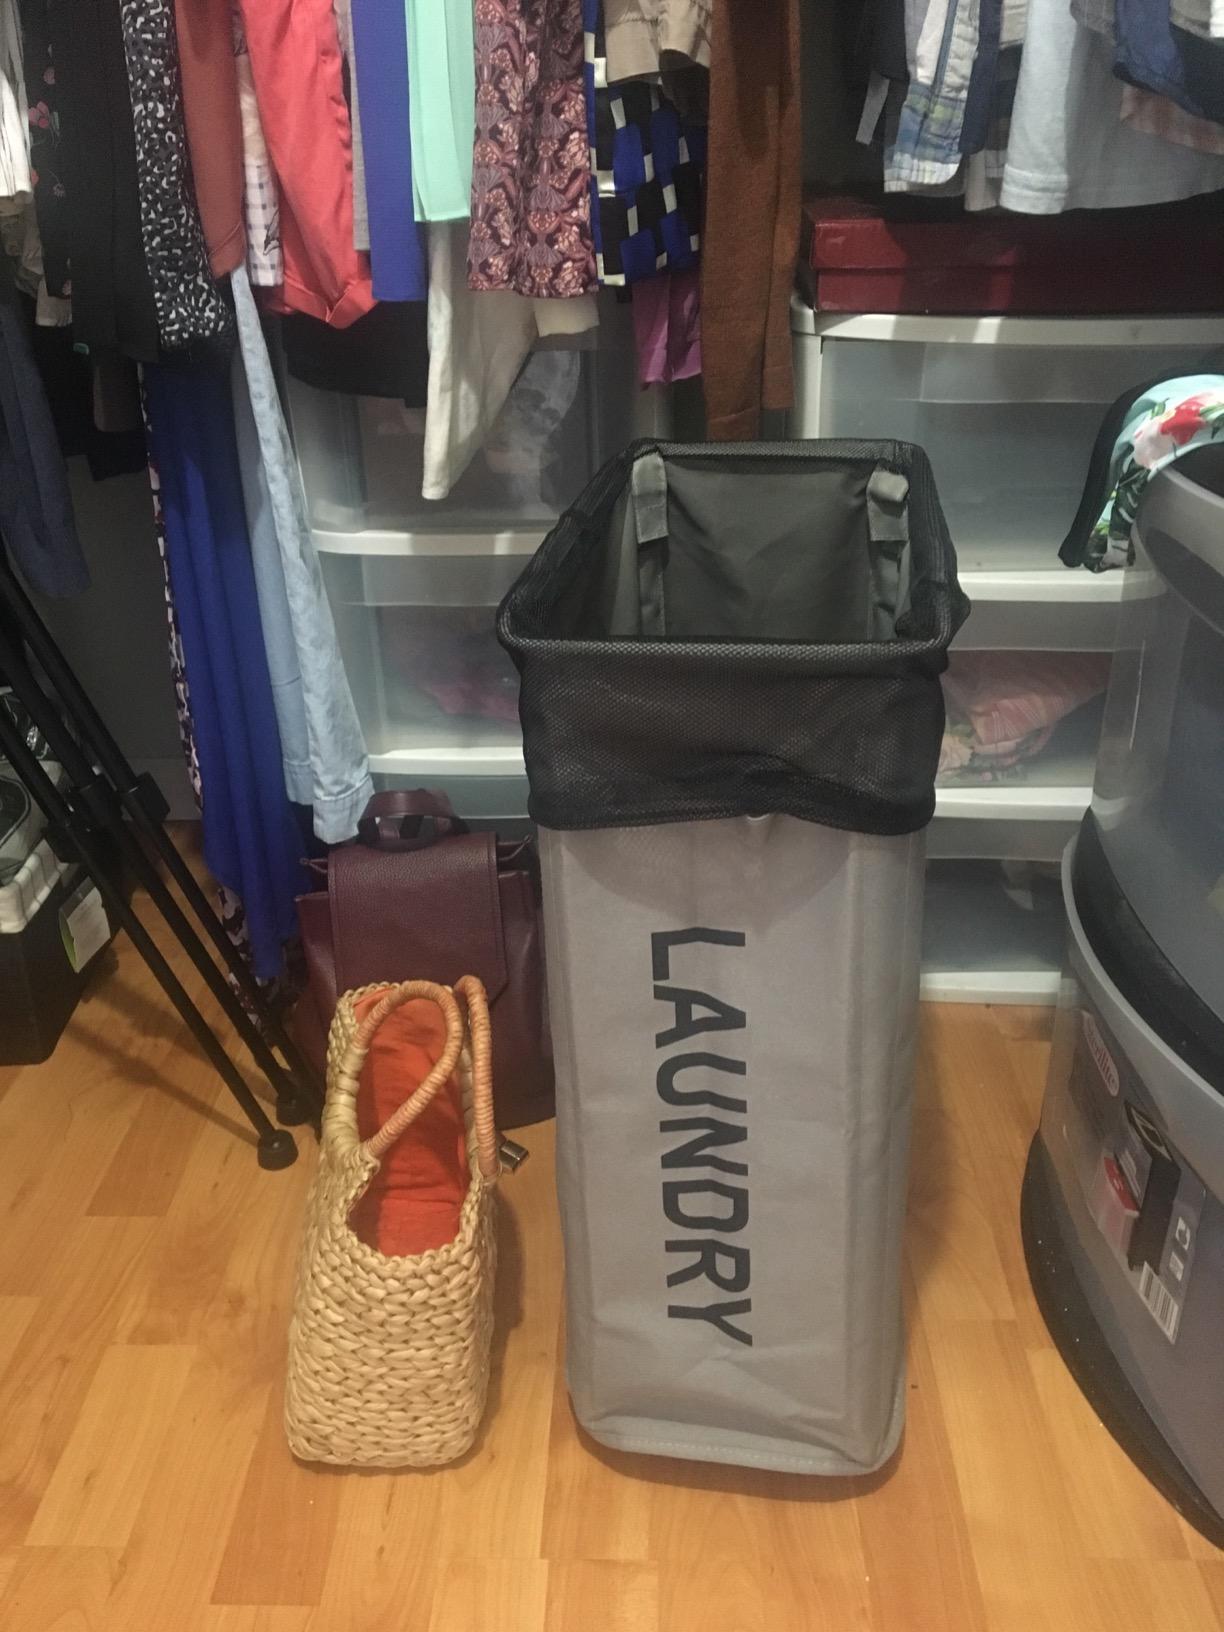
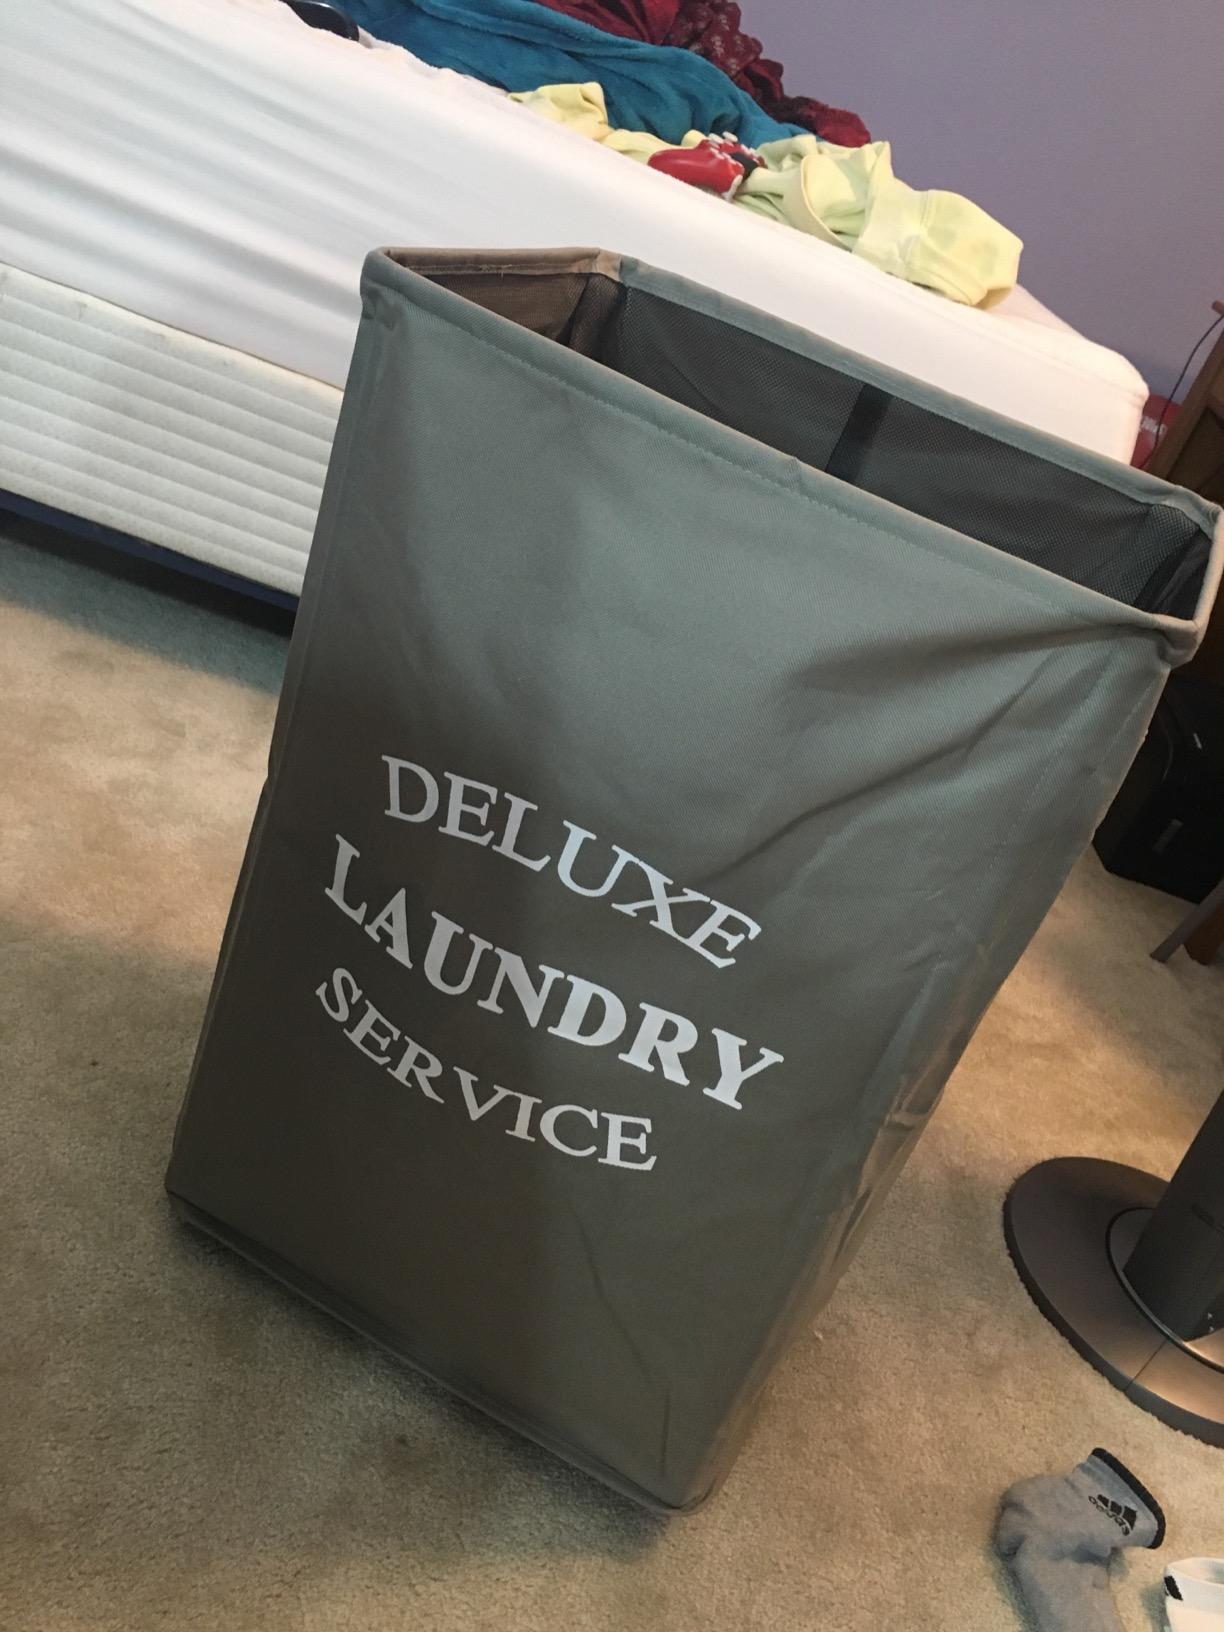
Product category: items_hamper
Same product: no